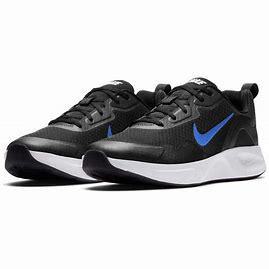
Brand: Nike
Model: Wearallday